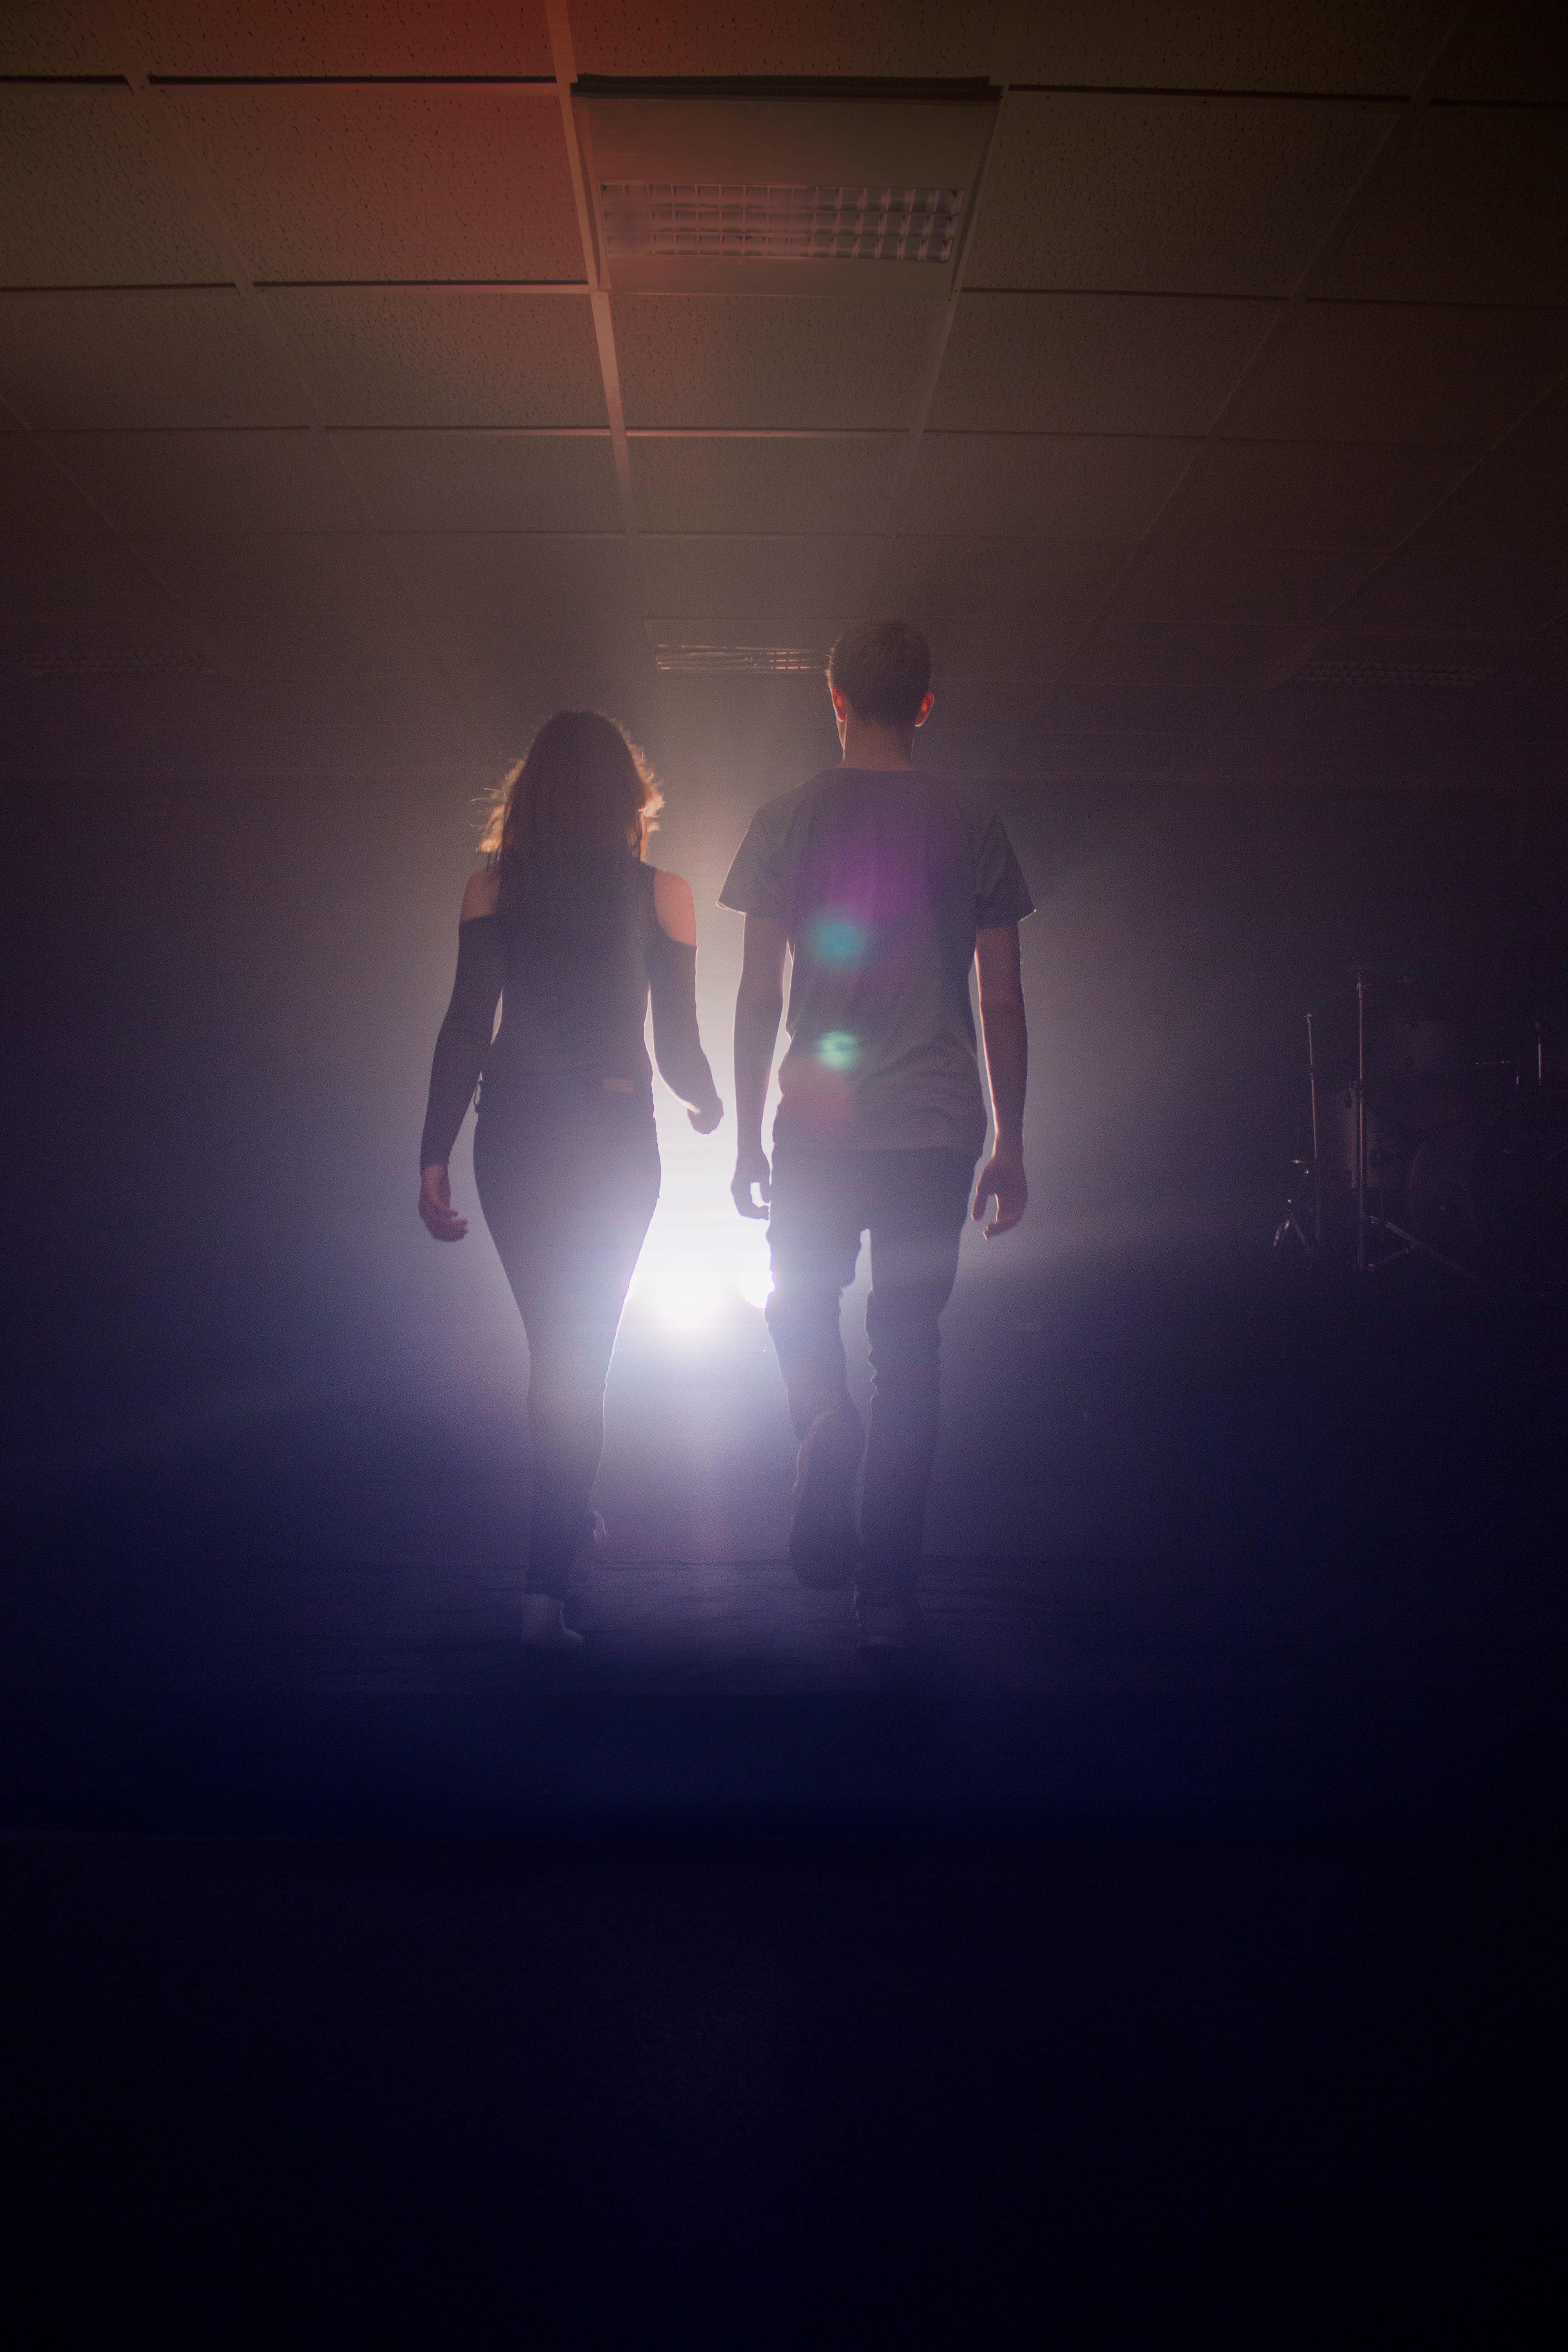
light, night, color, darkness, blue, stage, shape, computer wallpaper